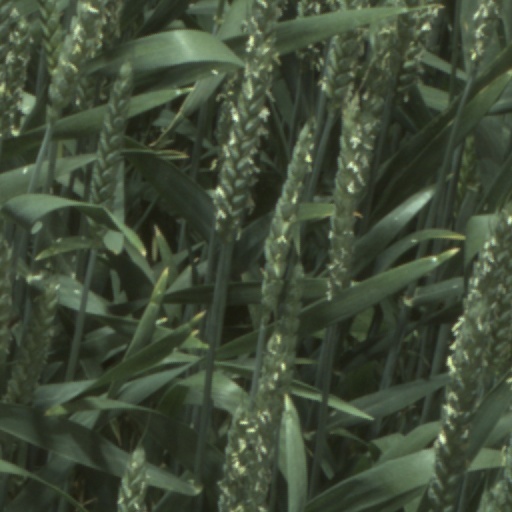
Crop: wheat